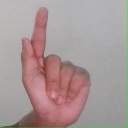
अक्षर: ळ